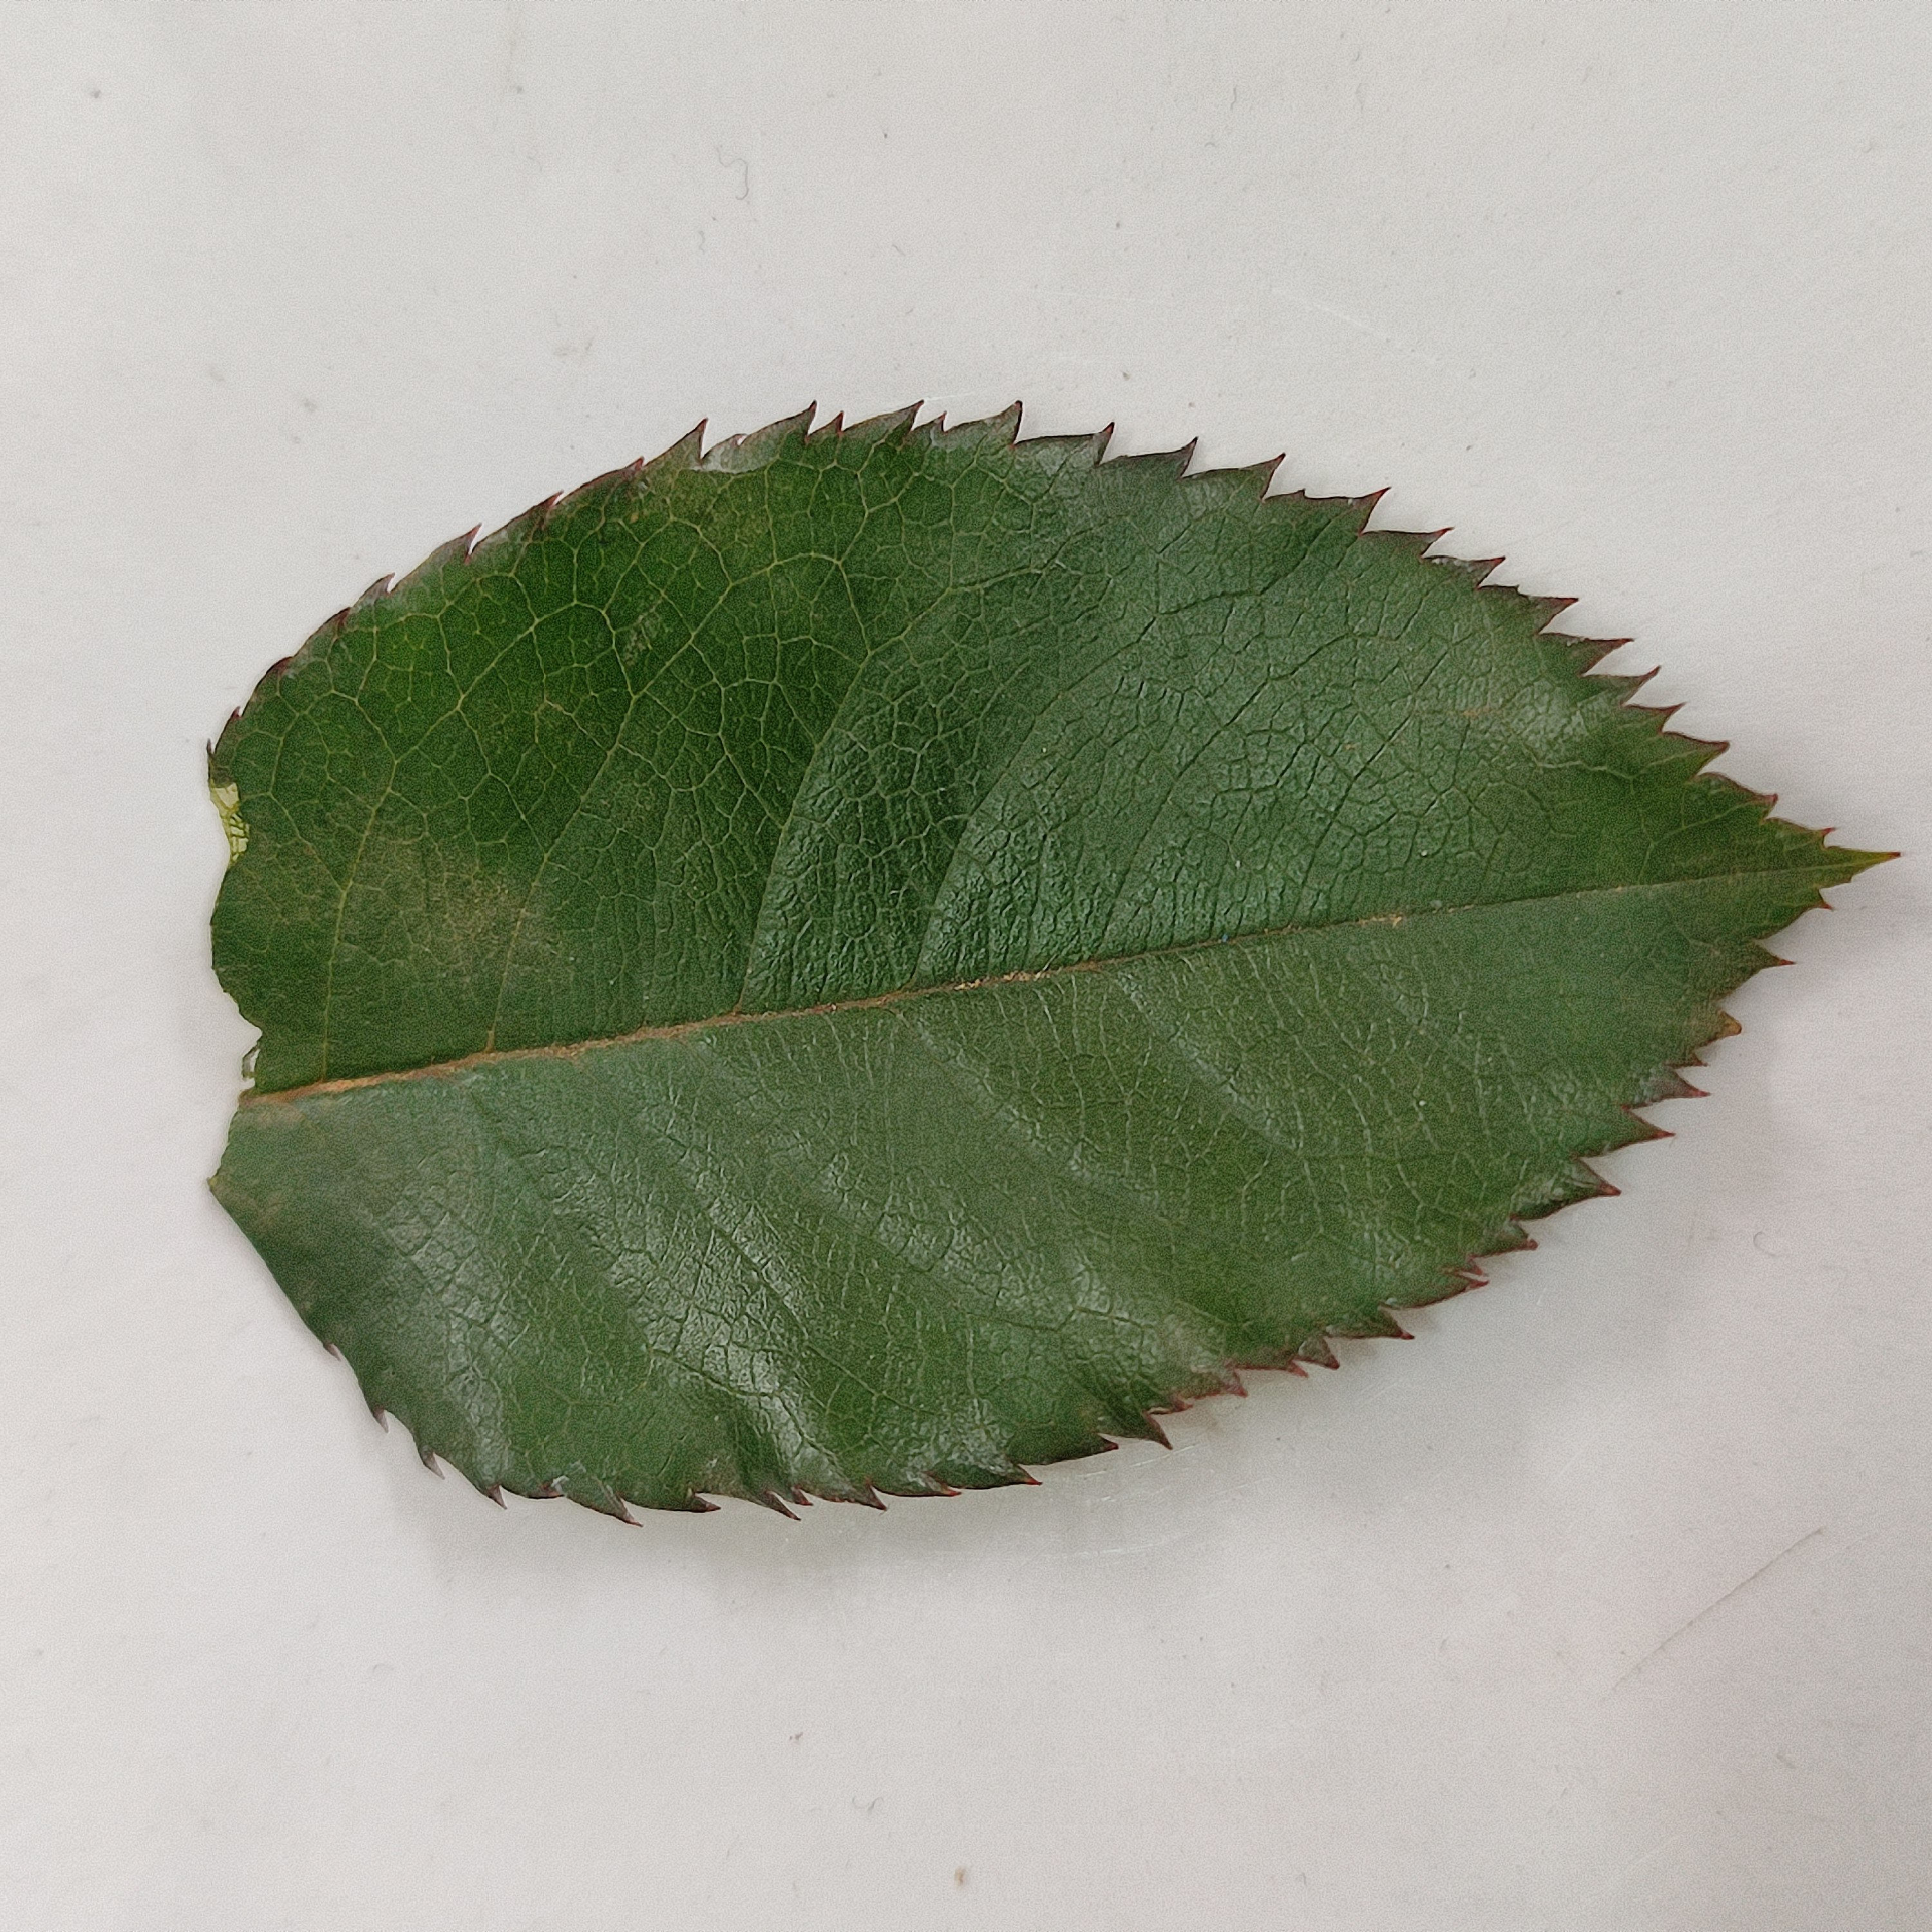
Label: Healthy Leaf